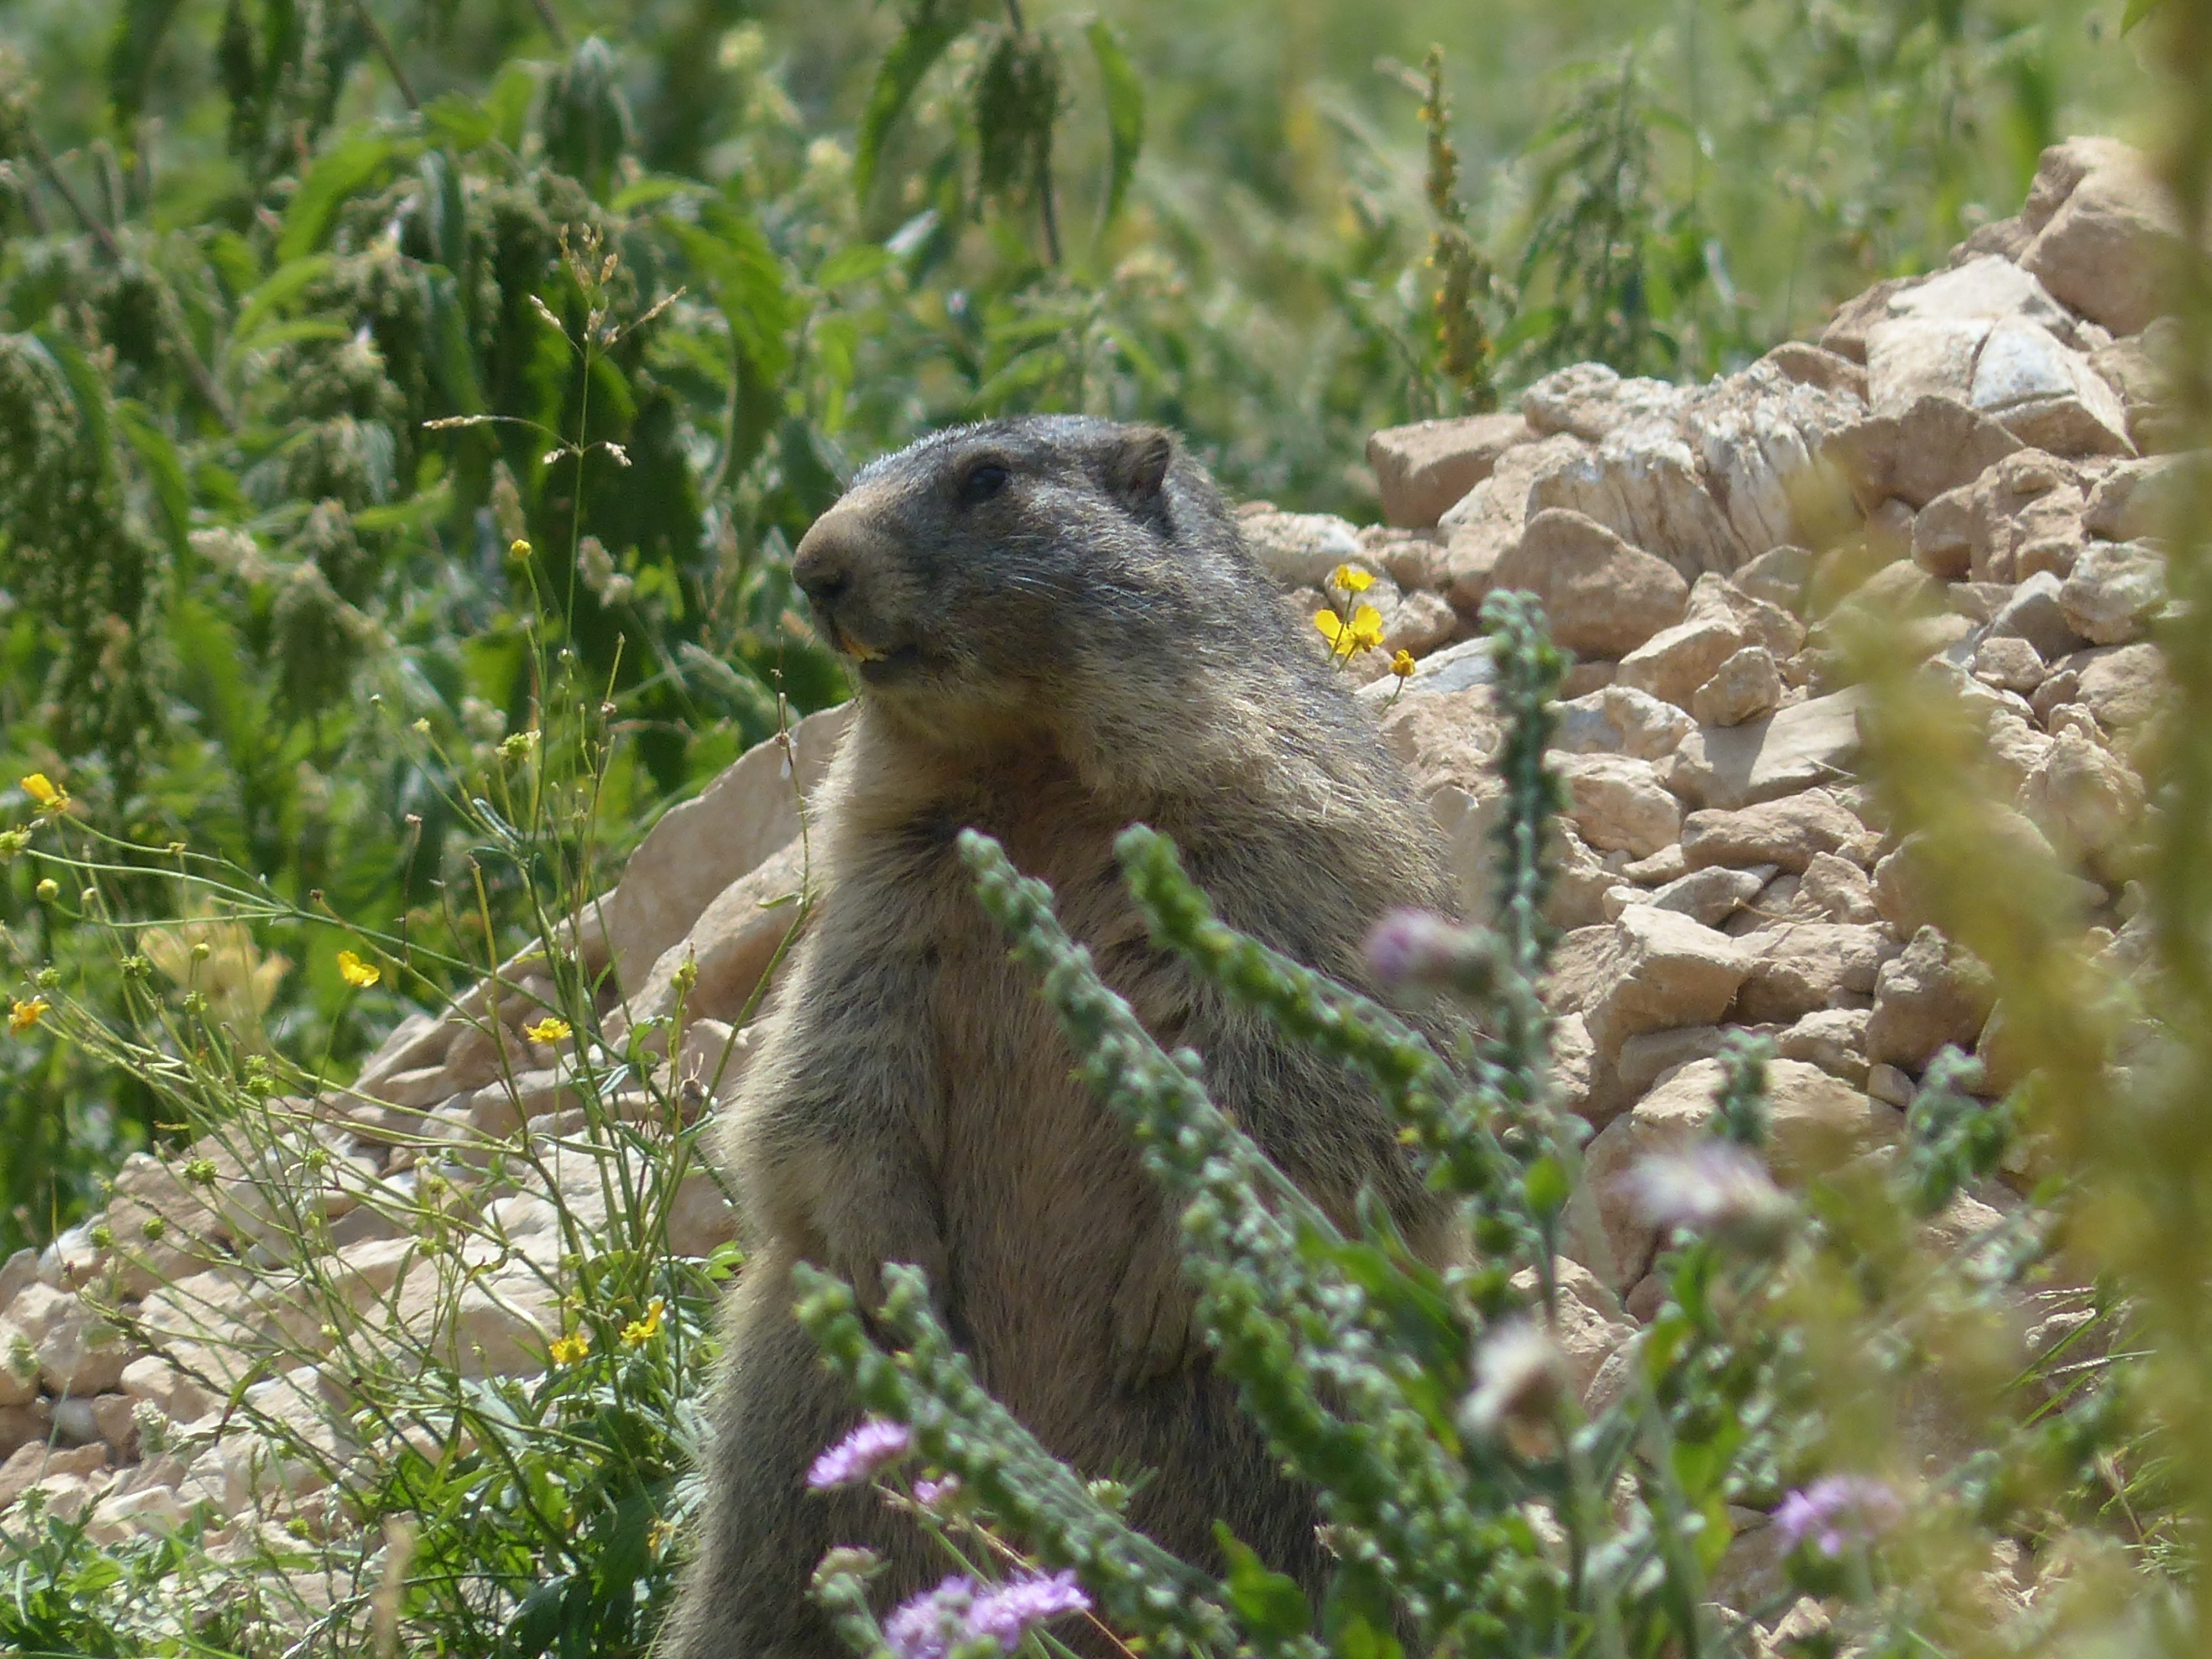
animal, wildlife, construction, mammal, alpine, squirrel, rodent, fauna, north, vertebrate, marmot, gophers, marmot engineering, true gophers, alpine marmot, marmota marmota, marmota, marmotini